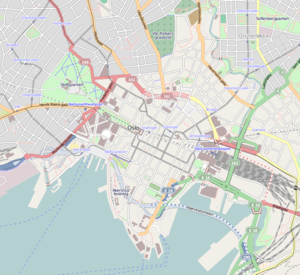
Le Centre Nobel de la paix à Oslo, Norvège est l'établissement dans lequel est représenté le Prix Nobel de la paix et les idéaux qu'il véhicule. Le centre est aussi un endroit où la politique et la culture s'unifient pour promouvoir la participation, le débat et la réflexion autour de thèmes comme la guerre, la paix et la résolution de conflits.
L’hôtel de ville d'Oslo abrite l'administration de la ville d'Oslo en Norvège, mais également des ateliers et galeries d'art.
La citadelle d'Akershus se situe à Oslo, au bord du fjord d'Oslo et juste à côté de la mairie.